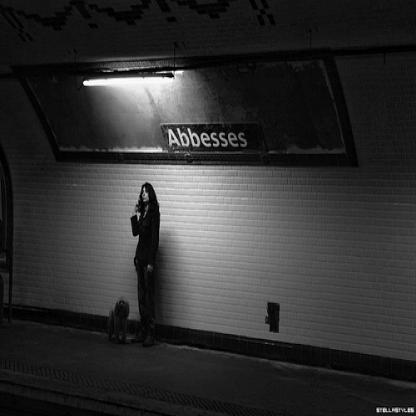
Scene: Indoor